Santa Rosa, California

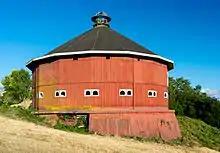
The historic Fountaingrove Round Barn, previously found at the southwestern base of Fountaingrove, was lost to fire in 2017.

In 1867, the county recognized Santa Rosa as an incorporated city; in 1868, the state officially confirmed the incorporation, making it the third incorporated city in Sonoma County after Petaluma, incorporated in 1858, and Healdsburg, incorporated in 1867.